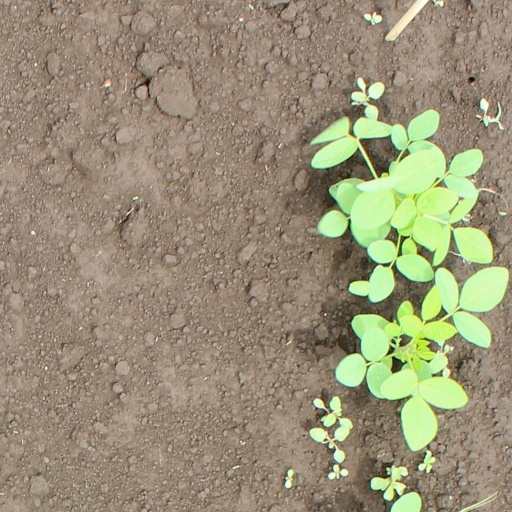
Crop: soybean